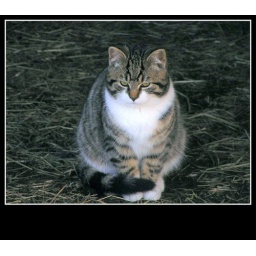
Cute young cat photo with a white border around photo and a black rectangular Polaroid frame created in Picnik